Question: Please indicate a possible affordance area of the bed that can be used for sitting on
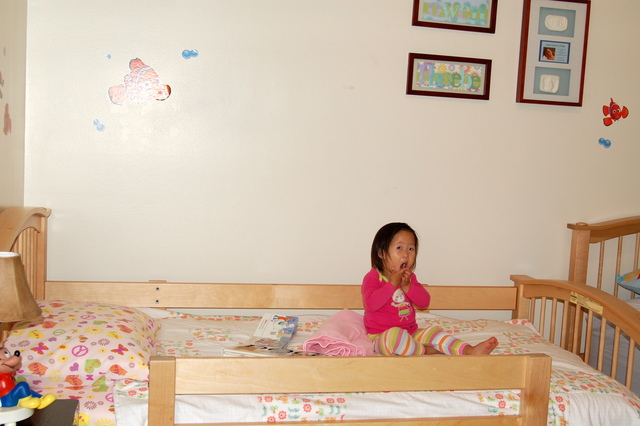
Answer: [0.5, 305, 637.5, 425]